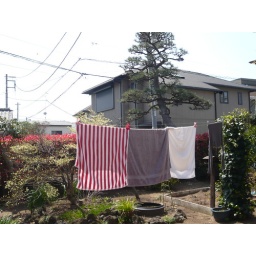
red and white stripes one is mine. We dry our bath towels everyday in the garden.